Luther Prentice Bradley

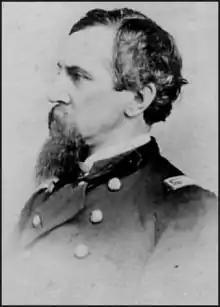
Col. Luther Prentice Bradley

Luther Prentice Bradley (December 8, 1822 – March 13, 1910) was an American soldier who served as a Union general officer during the American Civil War.